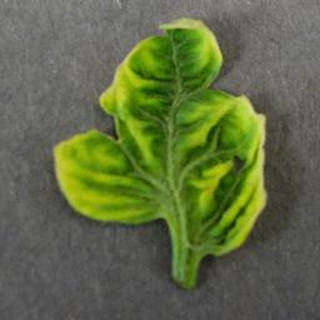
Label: tomato_yellow_leaf_curl_virus